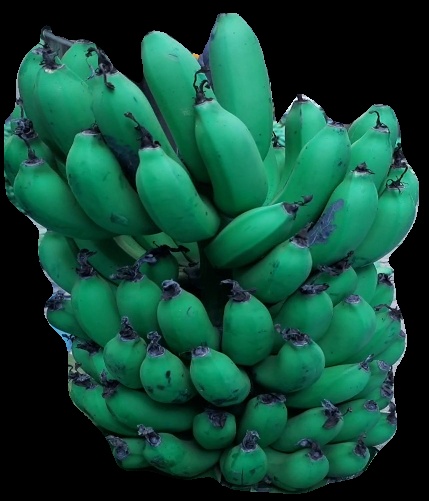
Variety: pachbale
Grade: grade2